West Don Lands

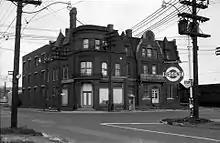
View of the West Don Lands and the Cherry Street Hotel building from Cherry Street and Front Street.

The Davies Company and Gooderham's were prosperous in the first half of the twentieth century, but both sites were in decline. Davies merged with other meatpackers and moved the bulk of its operations to the west of Toronto. Gooderham's was merged with the Hiram Walker distillery and moved much of its production to the Hiram Walker facility out of town. The Davies Company closed in the 1980s, and Gooderham's closed in 1991. By the 1980s, the area was heavily polluted and not a desirable location for the industry, which sought locations for large one-story facilities in the suburbs. The area declined and much of the land abandoned as it required expensive clean-up before conversion to other uses. Another factor against conversion to other uses was that the lands were floodplains and as such could not be the site of residences.